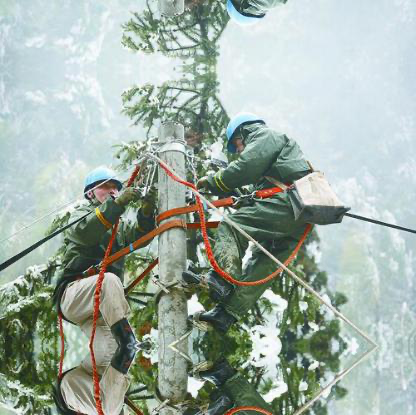
Objects in the image:
label: helmet
label: helmet
label: helmet